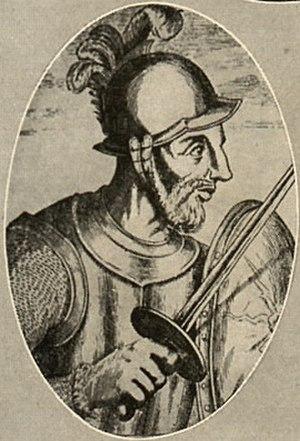
Le port de Séville est un port fluvial situé sur la darse du Guadalquivir, au sud de la ville andalouse de Séville, à 89 km de l'embouchure du fleuve sur l'océan Atlantique. Il est le seul port fluvial commercial d'Espagne.
L’histoire de la Colombie commence il y a plus de 20 000 ans. Différentes civilisations amérindiennes se développent dès cette époque, dont la plus influente est celle du peuple Chibcha. Celui-ci domine le centre du pays lorsque Christophe Colomb « découvre » l'Amérique en 1492.
San Sebastián de Urabá est la première colonie espagnole établie dans la région de Darién, sur la côte orientale du golfe d'Urabá, dans ce qui est aujourd'hui une partie du territoire du département d'Antioquia, en Colombie.
La conquête espagnole de la Nouvelle-Grenade se réfère à la période de conquête entreprise par l'Espagne en Amérique, depuis la découverte de cette dernière par Christophe Colomb en 1492 jusqu'à l'établissement des première autorités centrales régissant ce territoire pour le compte de la Couronne espagnole.
Maracaibo ou Maracaïbo est une ville du Venezuela et la capitale de l'État de Zulia. Elle est située à l'entrée du lac Maracaibo, à 514 km à l'ouest de Caracas. La population de son aire urbaine était estimée à 1 551 539 habitants en 2011. Maracaibo, dont l'économie repose sur l'exploitation du pétrole du lac Maracaibo, est la deuxième plus grande ville du Venezuela après la capitale.